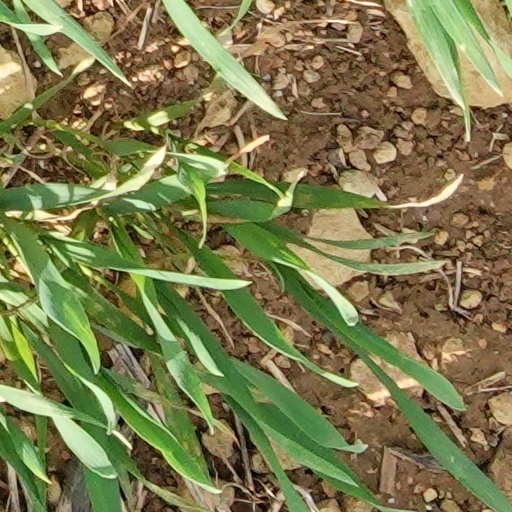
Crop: wheat